Canadian Cascade Arc

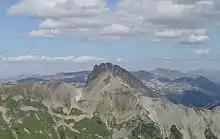
Chipmunk Mountain (middle), an extinct Miocene volcano that formed during the time of Pemberton Belt volcanism.

About southeast of Lillooet Lake is the Crevasse Crag Volcanic Complex. It is about 16 million years old, situated on the summit of a glaciated mountain ridge made of Late Cretaceous and younger intrusive rocks. These form part of the large Coast Plutonic Complex, which extends along the British Columbia Coast. The Crevasse Crag Volcanic Complex comprises volcanic breccias, tuffs and plagioclase-phyric flows. Analyses of major, trace and rare-earth elements indicate that dacite, andesite and basaltic andesite lava flows form its lower flanks.